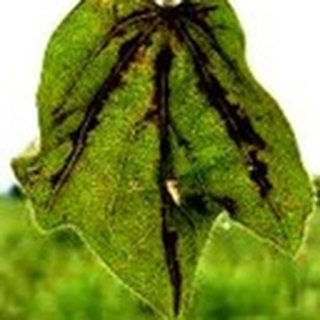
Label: cotton_bacterial_blight